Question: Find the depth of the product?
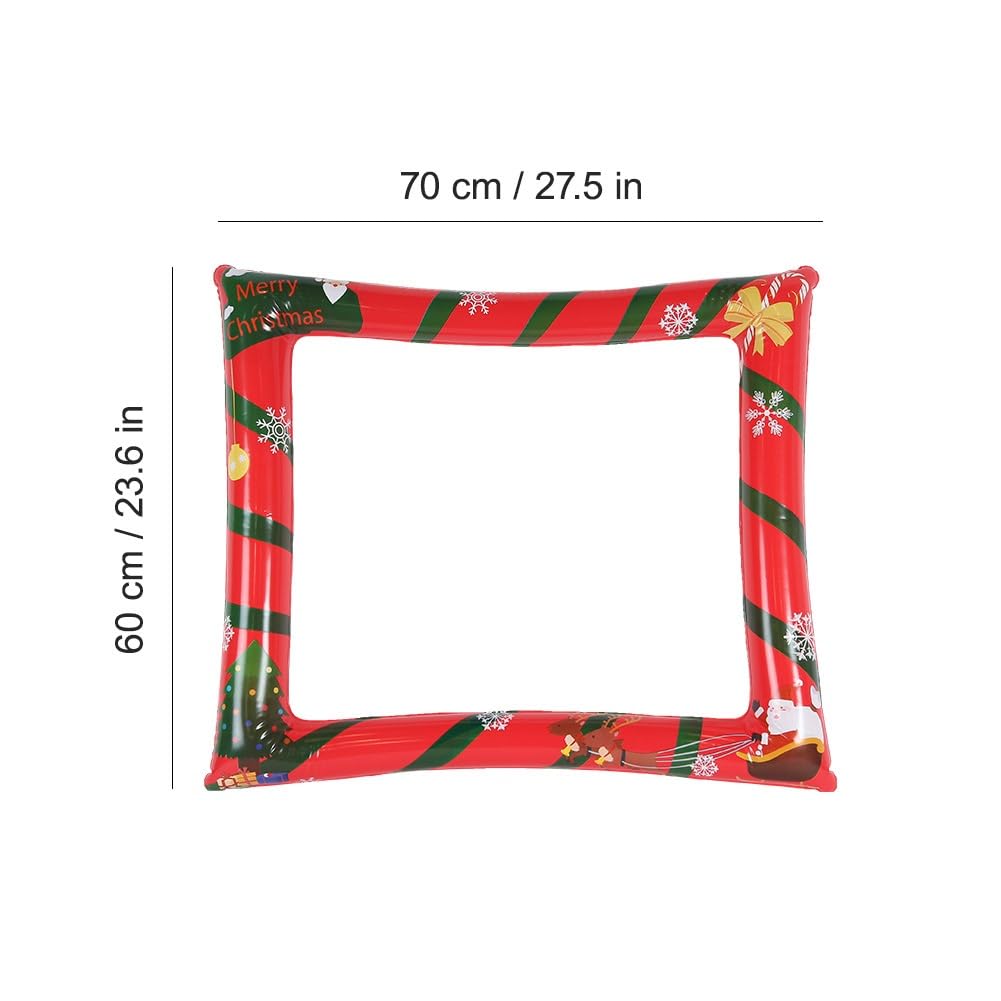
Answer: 70.0 centimetre